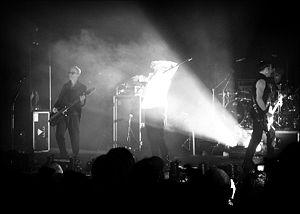
Bauhaus [ˈbaʊˌhaʊs] est un groupe de rock gothique britannique, originaire de Northampton, en Angleterre. Formé en 1979 par quatre étudiants en art, le groupe se distingue par son chanteur Peter Murphy et une musique incorporant des éléments de glam rock et une théâtralité empruntée à David Bowie. Leur premier single Bela Lugosi's Dead sort en 1979. Leur premier album In the Flat Field paraît en 1980. Sur l'album Mask en 1981, la palette musicale de Bauhaus s'élargit avec des éléments dub et reggae. Ils se séparent en 1983 suite à un concert donné à Londres à l'Hammersmith Palais.